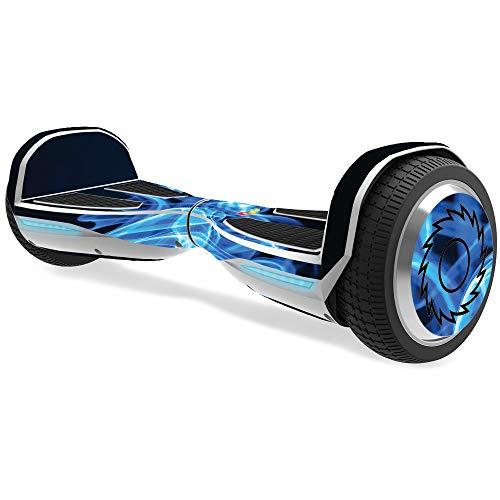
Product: MightySkins Skin Compatible with Razor Hovertrax 1.5 Hover Board - Blue Flames | Protective, Durable, and Unique Vinyl Decal wrap Cover | Easy to Apply, Remove, and Change Styles | Made in The USA
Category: Sports & Outdoors | Outdoor Recreation | Skates, Skateboards & Scooters | Scooters & Equipment | Accessories
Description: SET THE TREND: Show off your own unique style with MightySkins for your Razor Hovertrax 1.
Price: $9.86
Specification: ProductDimensions:14x0.1x20inches|ItemWeight:0.16ounces|ShippingWeight:0.96ounces(Viewshippingratesandpolicies)|ASIN:B07KC52K5Q|Itemmodelnumber:RAHOV1.5-BlueFlames